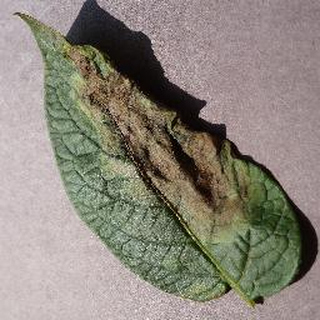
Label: potato_late_blight